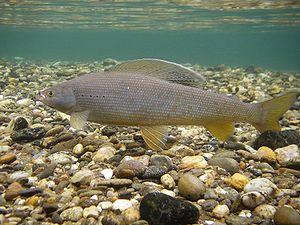
L'ombre Arctique est une espèce de poissons de la famille des Salmonidae.